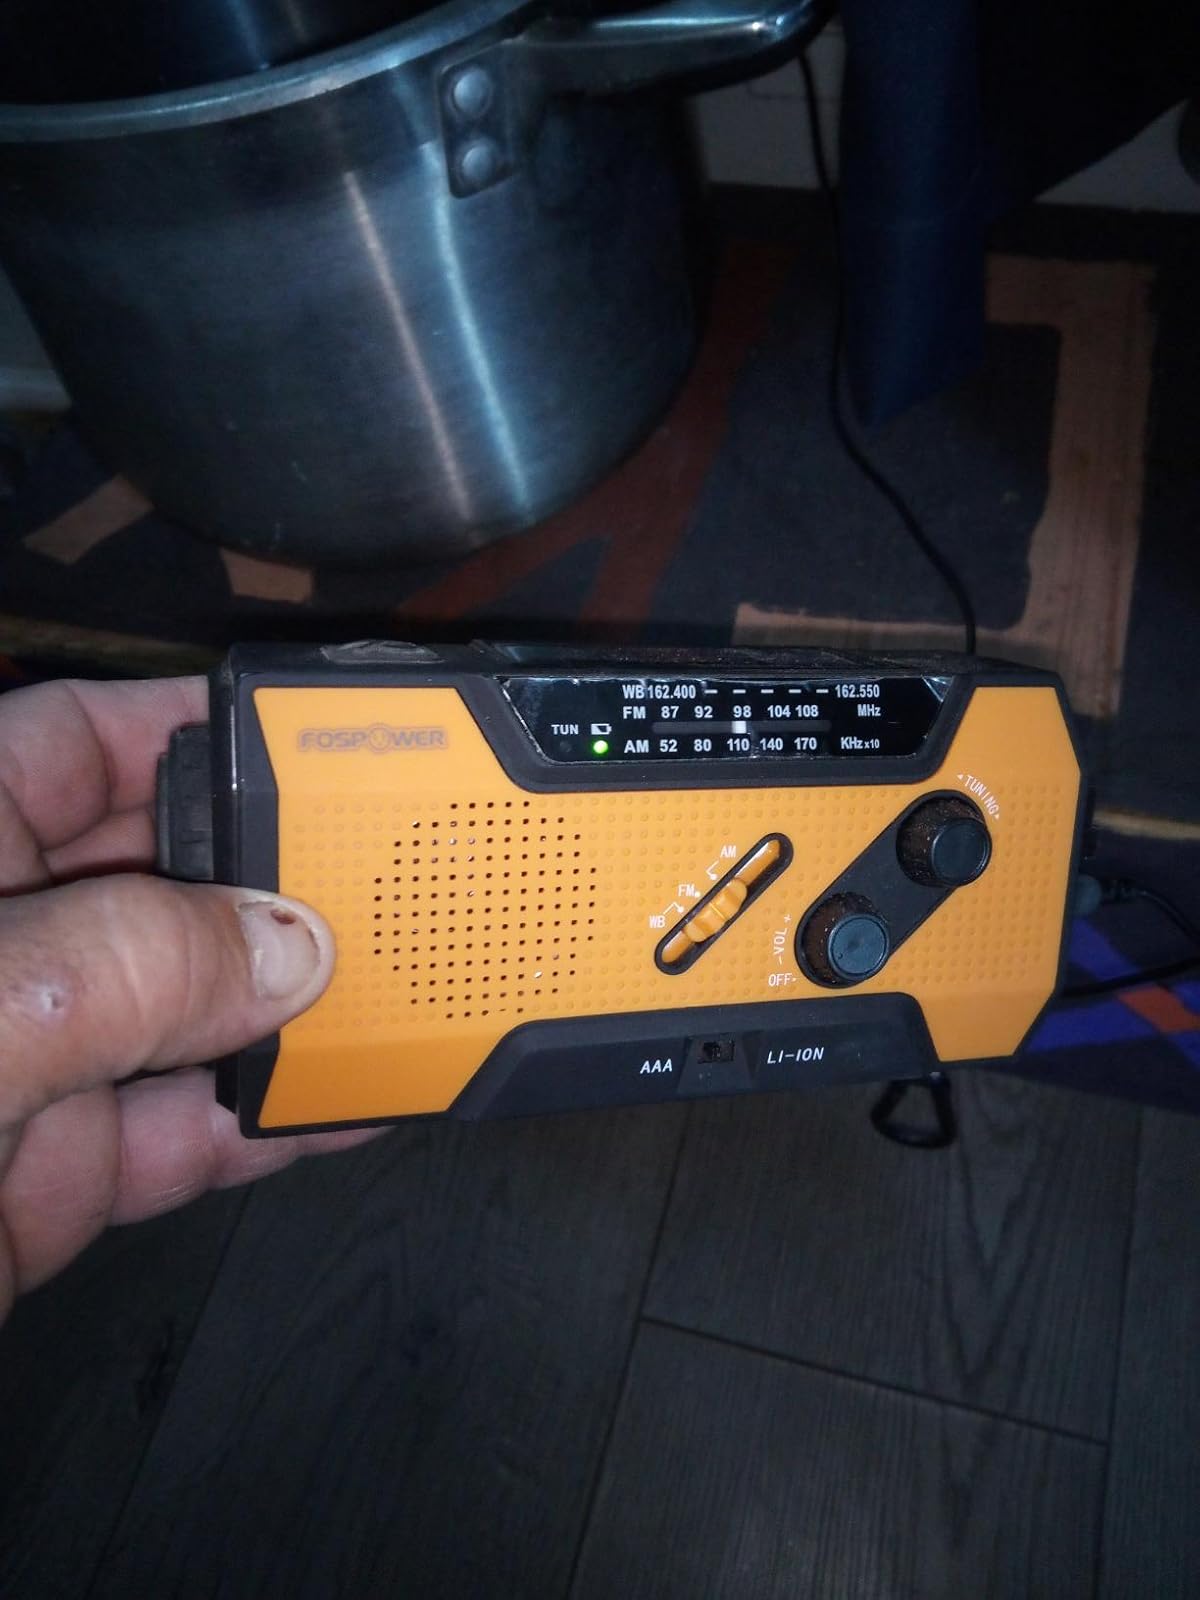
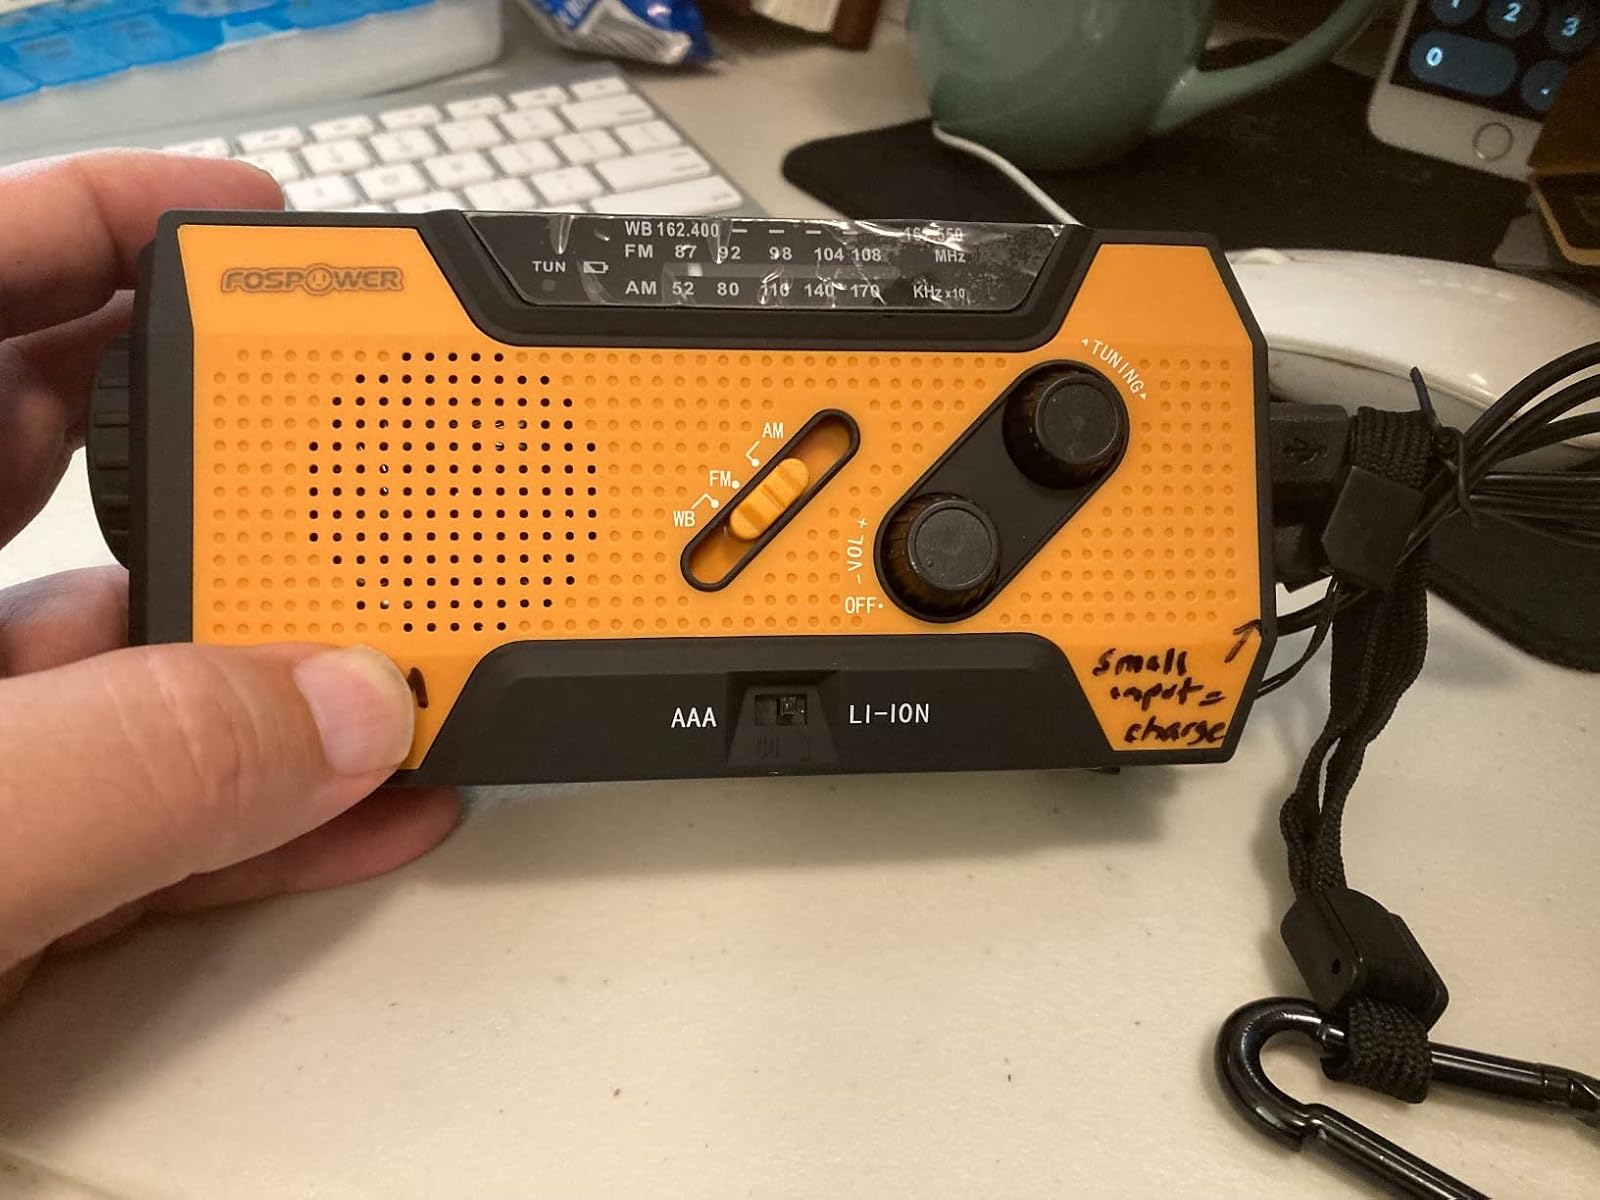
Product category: radio
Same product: yes